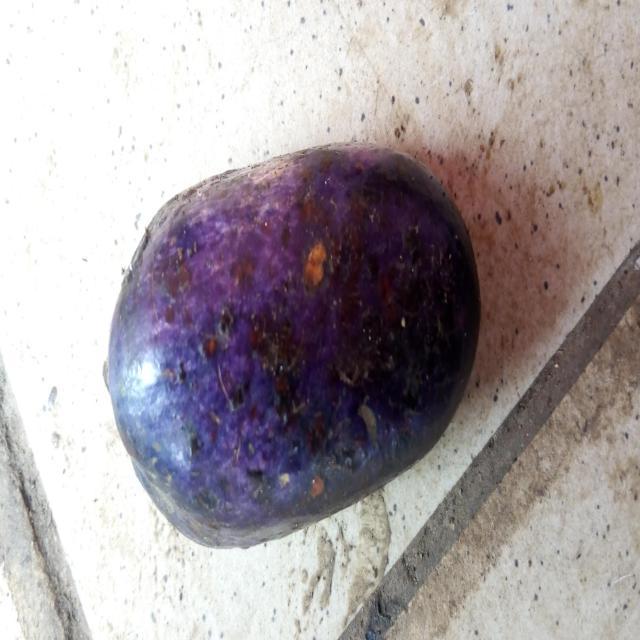
Plum grade: unaffected